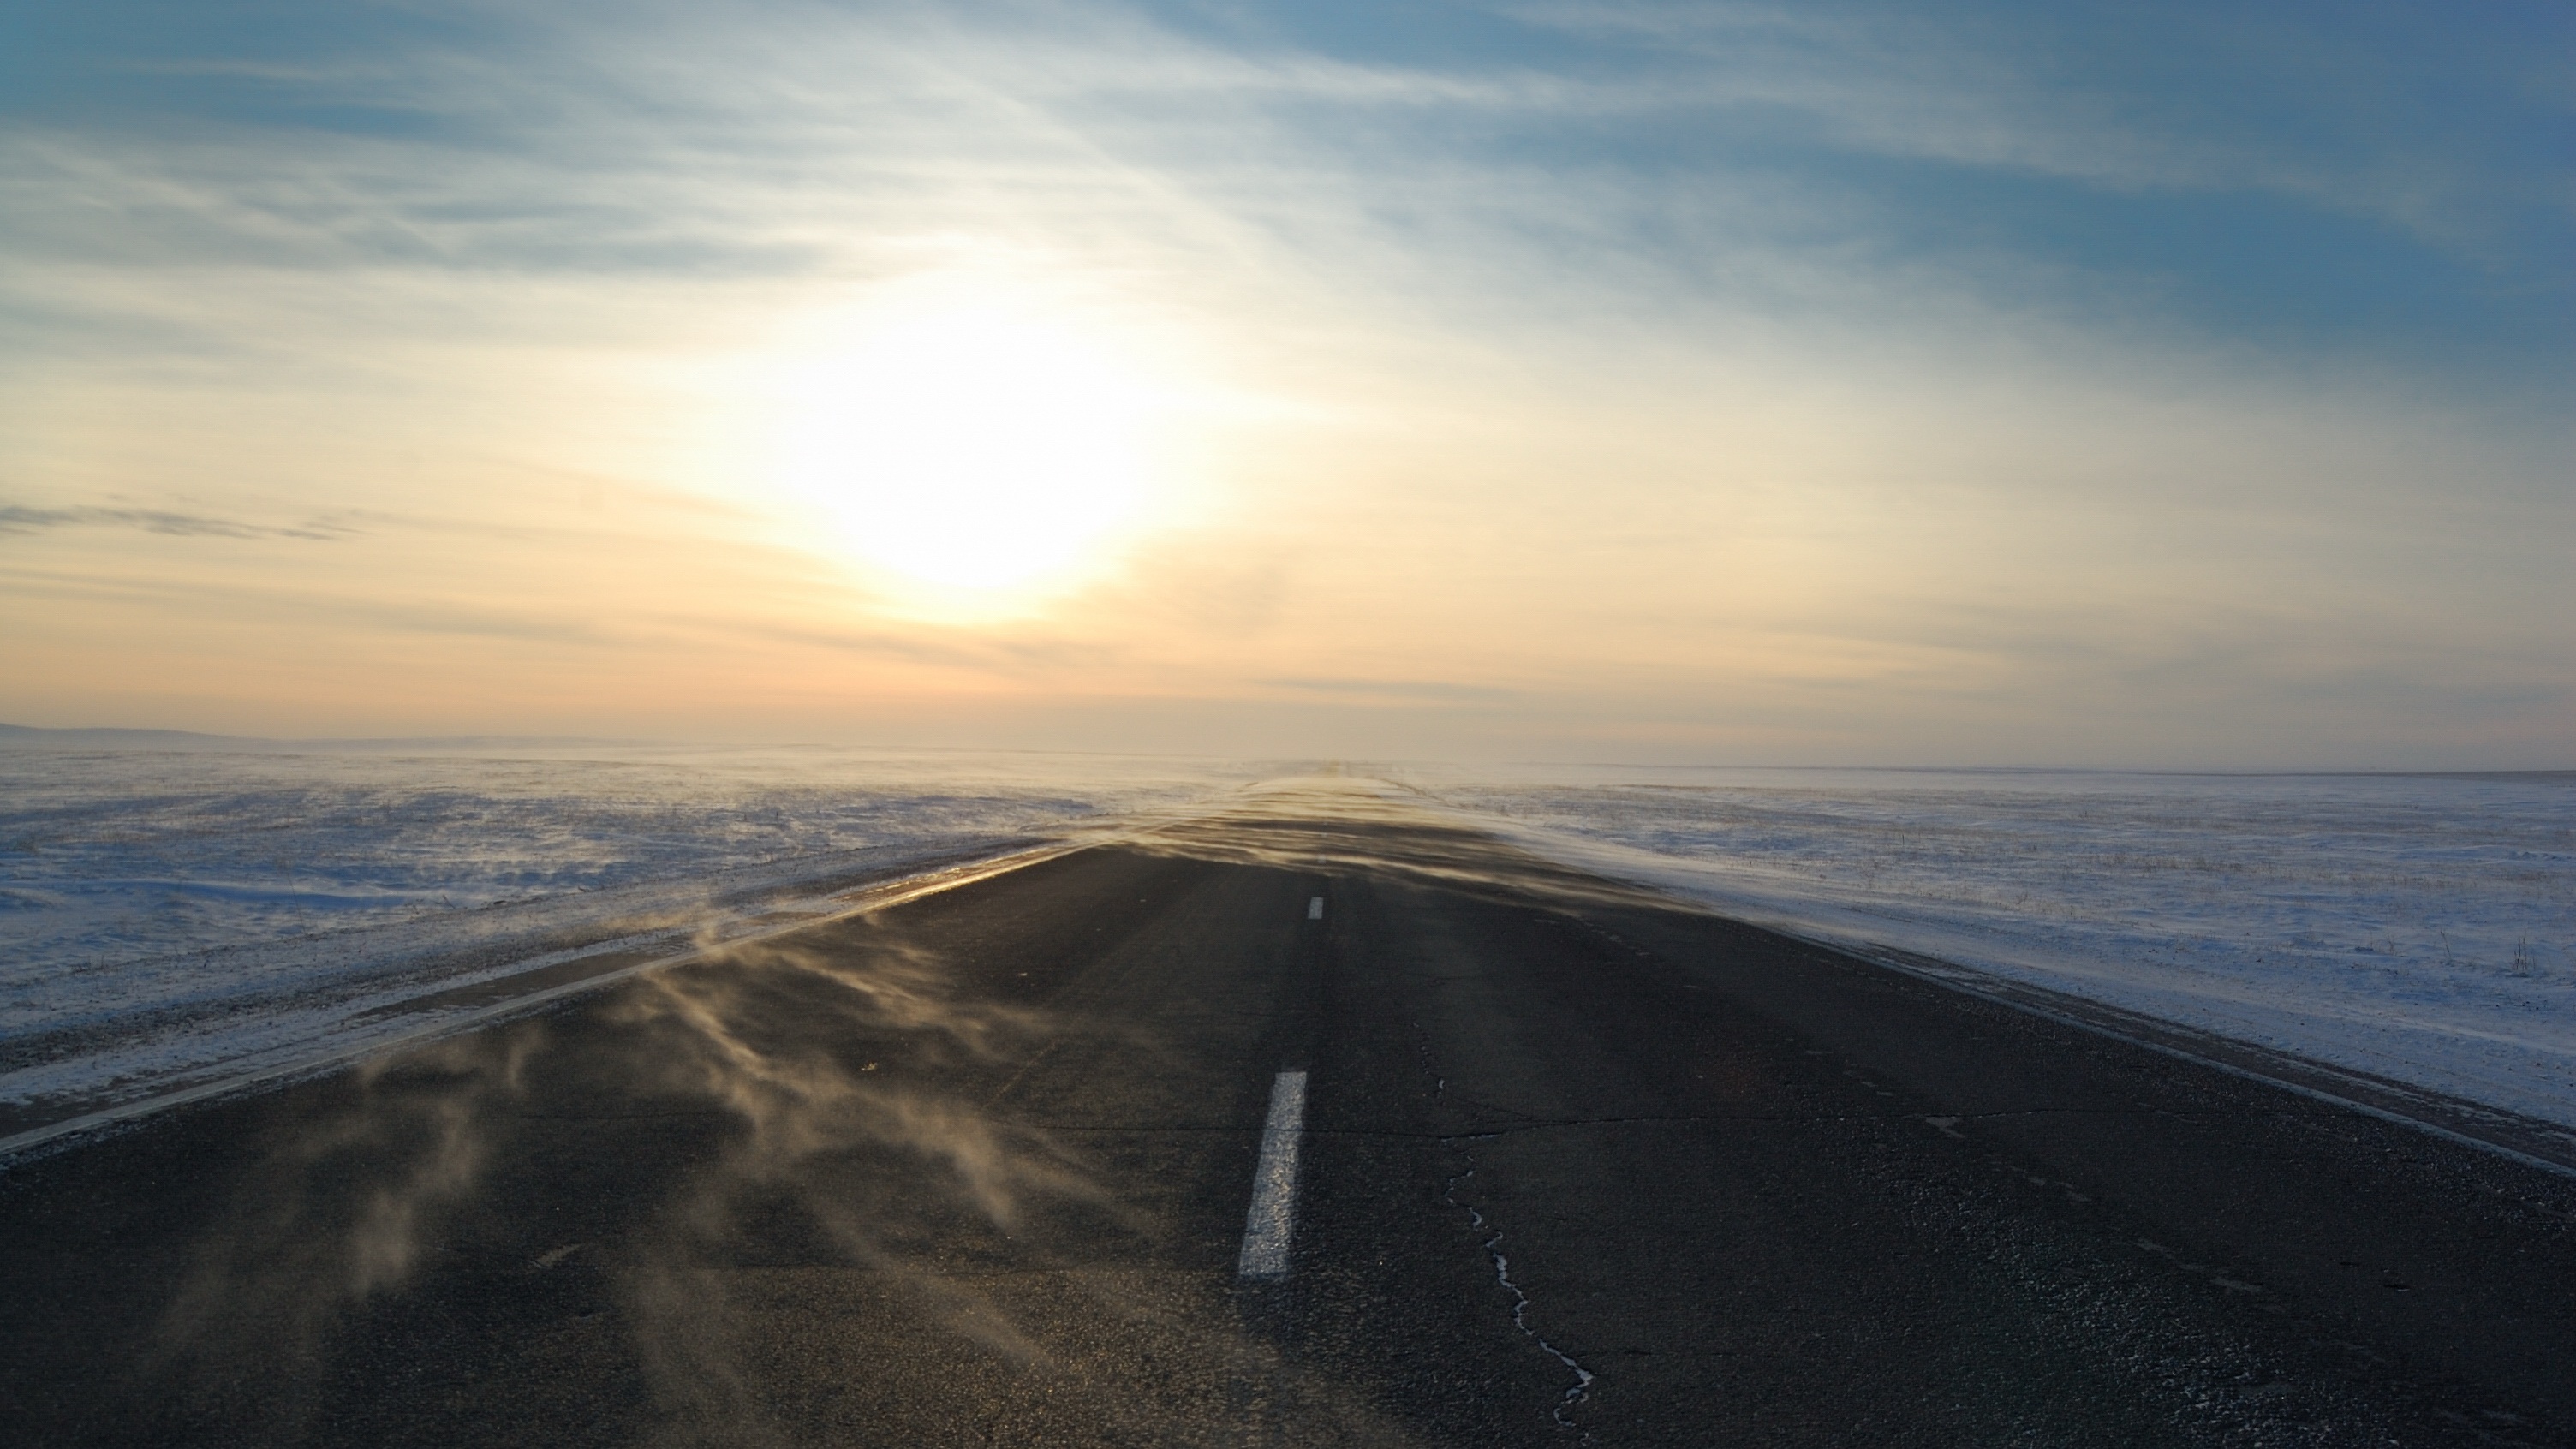
beach, landscape, sea, coast, sand, ocean, horizon, mountain, cloud, sky, sun, sunrise, sunset, sunlight, morning, hill, shore, wave, dawn, dusk, evening, drive, flight, cape, atmospheric phenomenon, atmosphere of earth